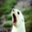
Label: seal